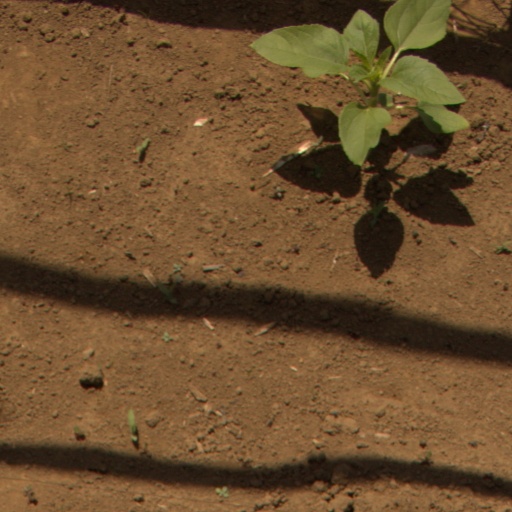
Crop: Jerusalem artichoke